Doug Leeds

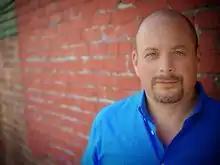
Leeds in 2014

Doug Leeds (born 16 May 1968), was the Chief Executive Officer of IAC Publishing, a digital media operating group launched on December 9, 2015, by media and Internet conglomerate IAC. The single digital media publisher reaches 100 million monthly uniques according to comScore October 2015 numbers and includes publishing brands About.com, The Daily Beast, Investopedia and Dictionary.com. Digital publishing is one of four key areas of strategic focus for IAC, as Leeds noted to the WSJ, saying that "bringing the sites under one umbrella will allow IAC to combine their strengths". Leeds previously held the title of Ask.com CEO since 2010.